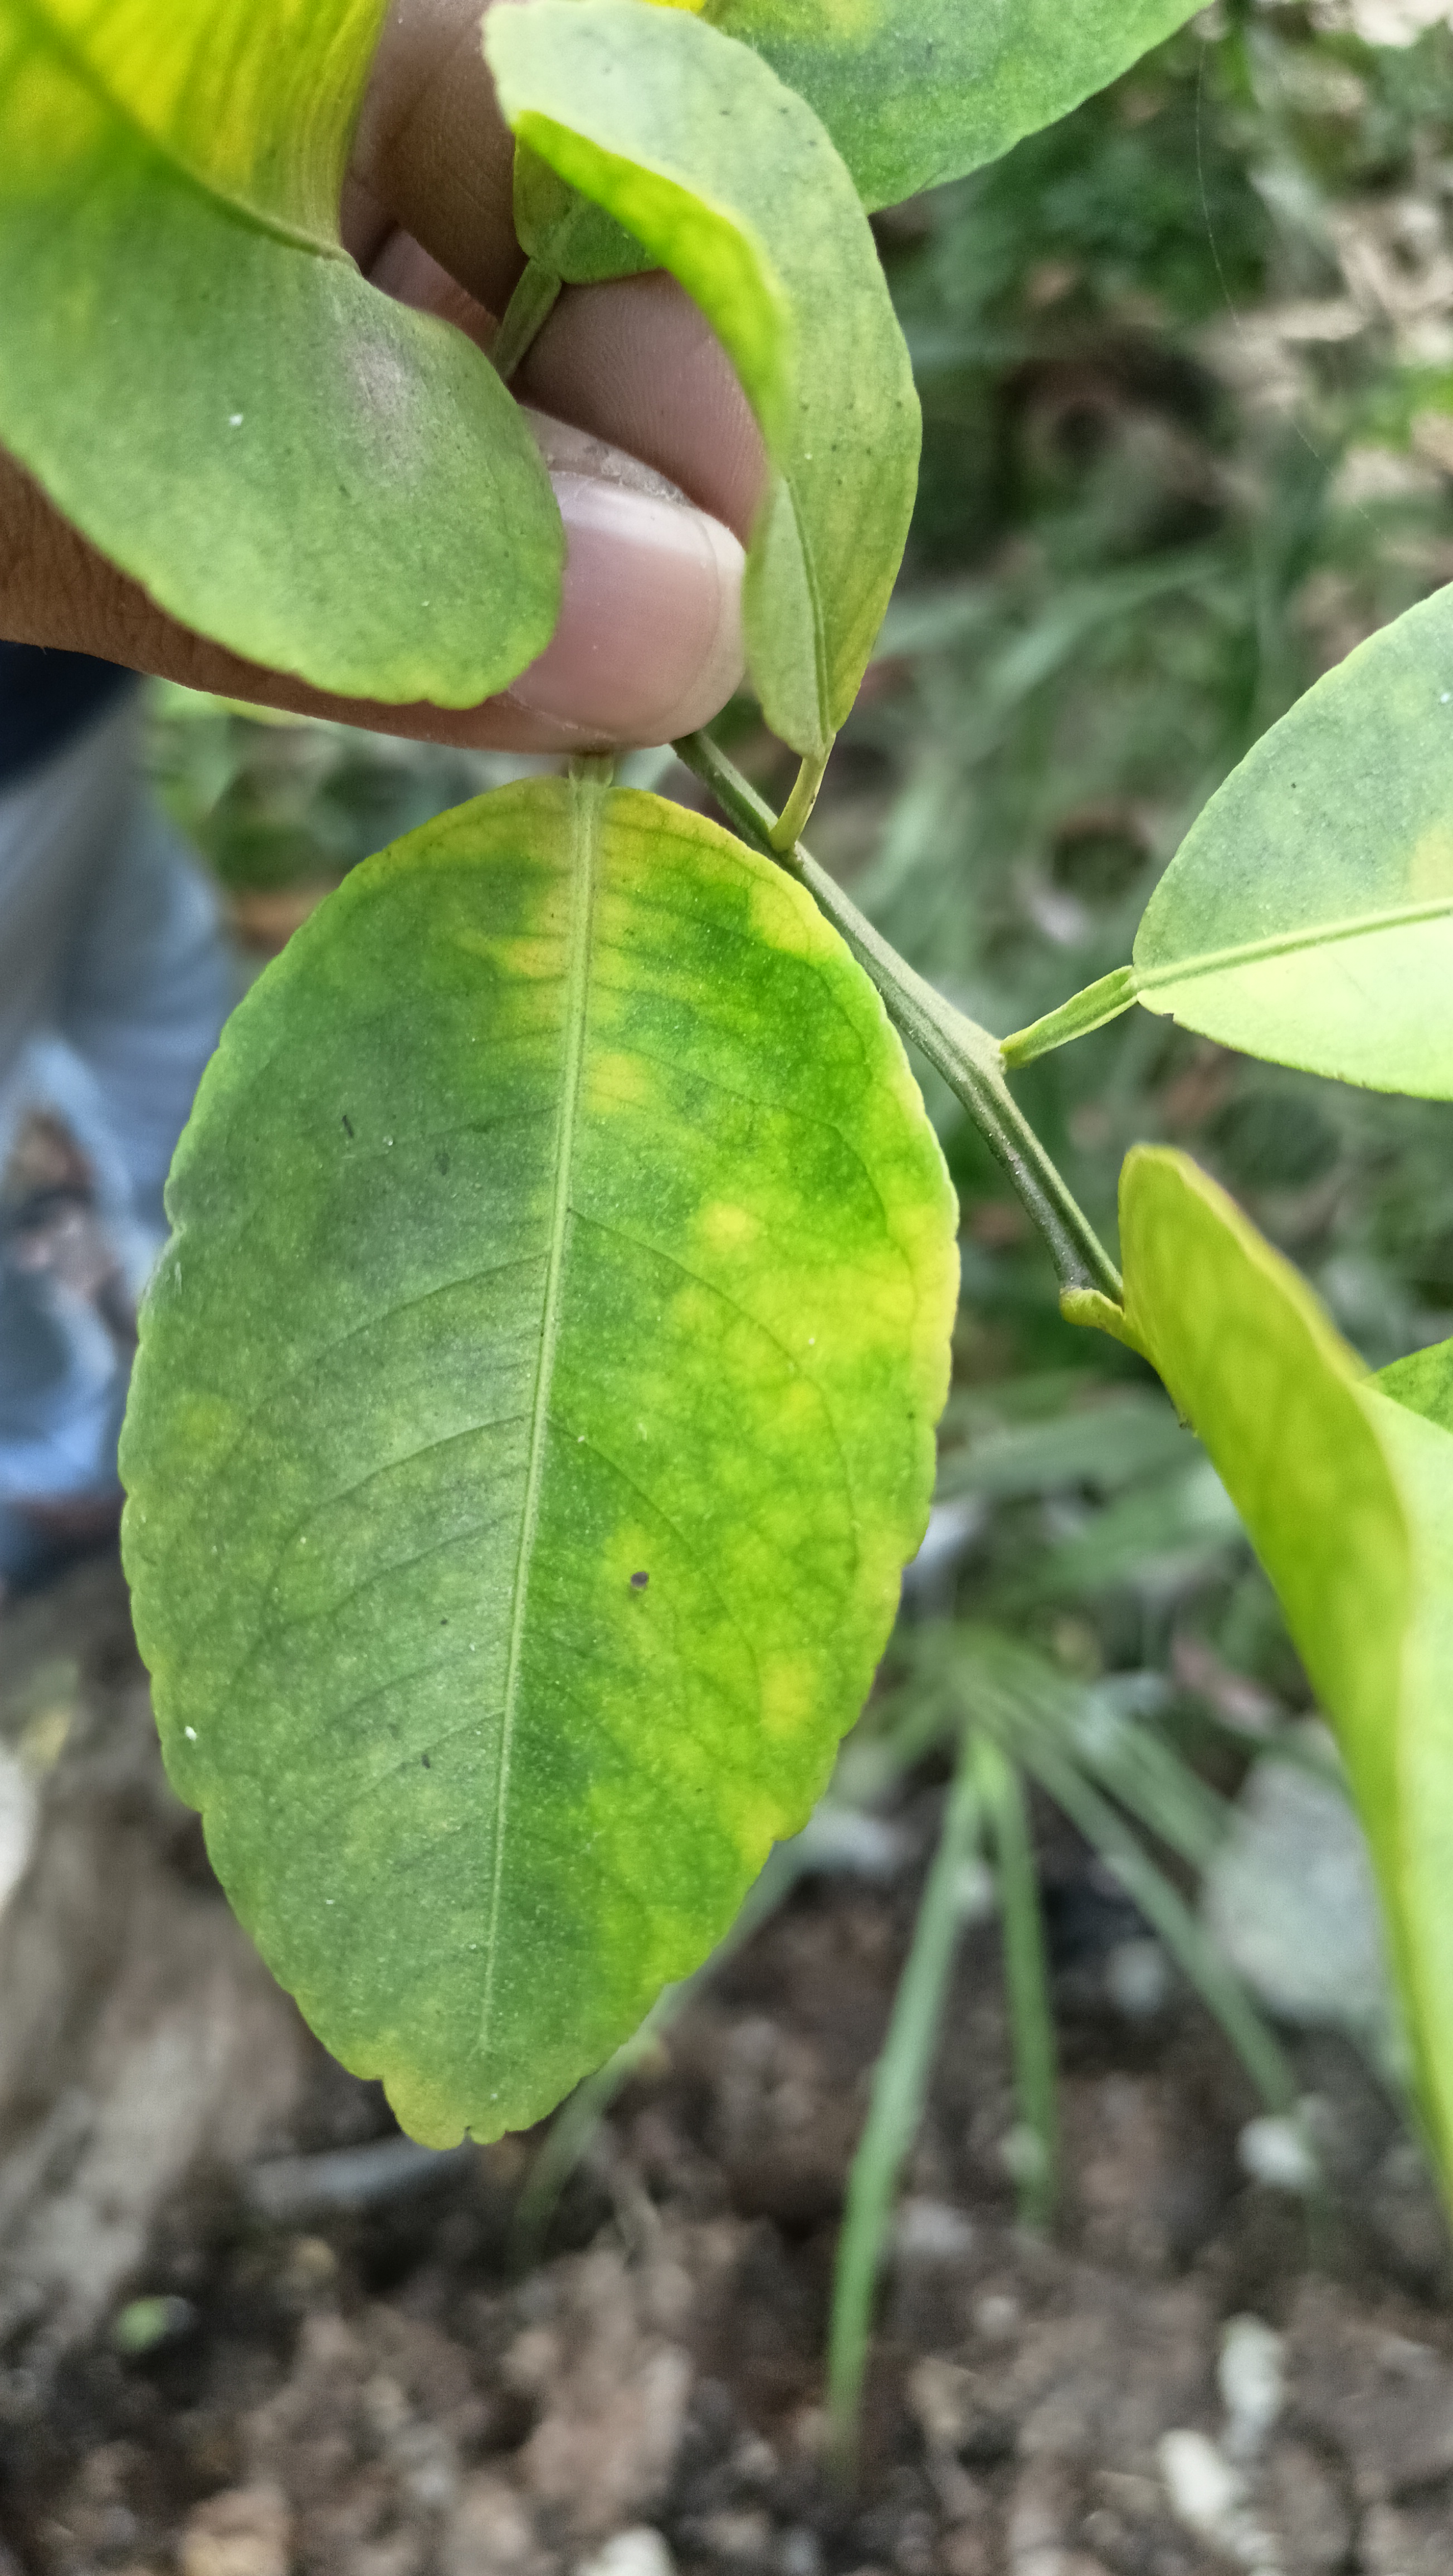
Mandarin leaf variety: China Mishti